Harald Høffding

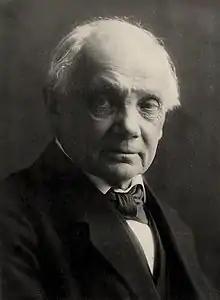
Harald Høffding c. 1915

Harald Høffding (11 March 1843 – 2 July 1931) was a Danish philosopher and theologian.